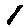
Label: 1